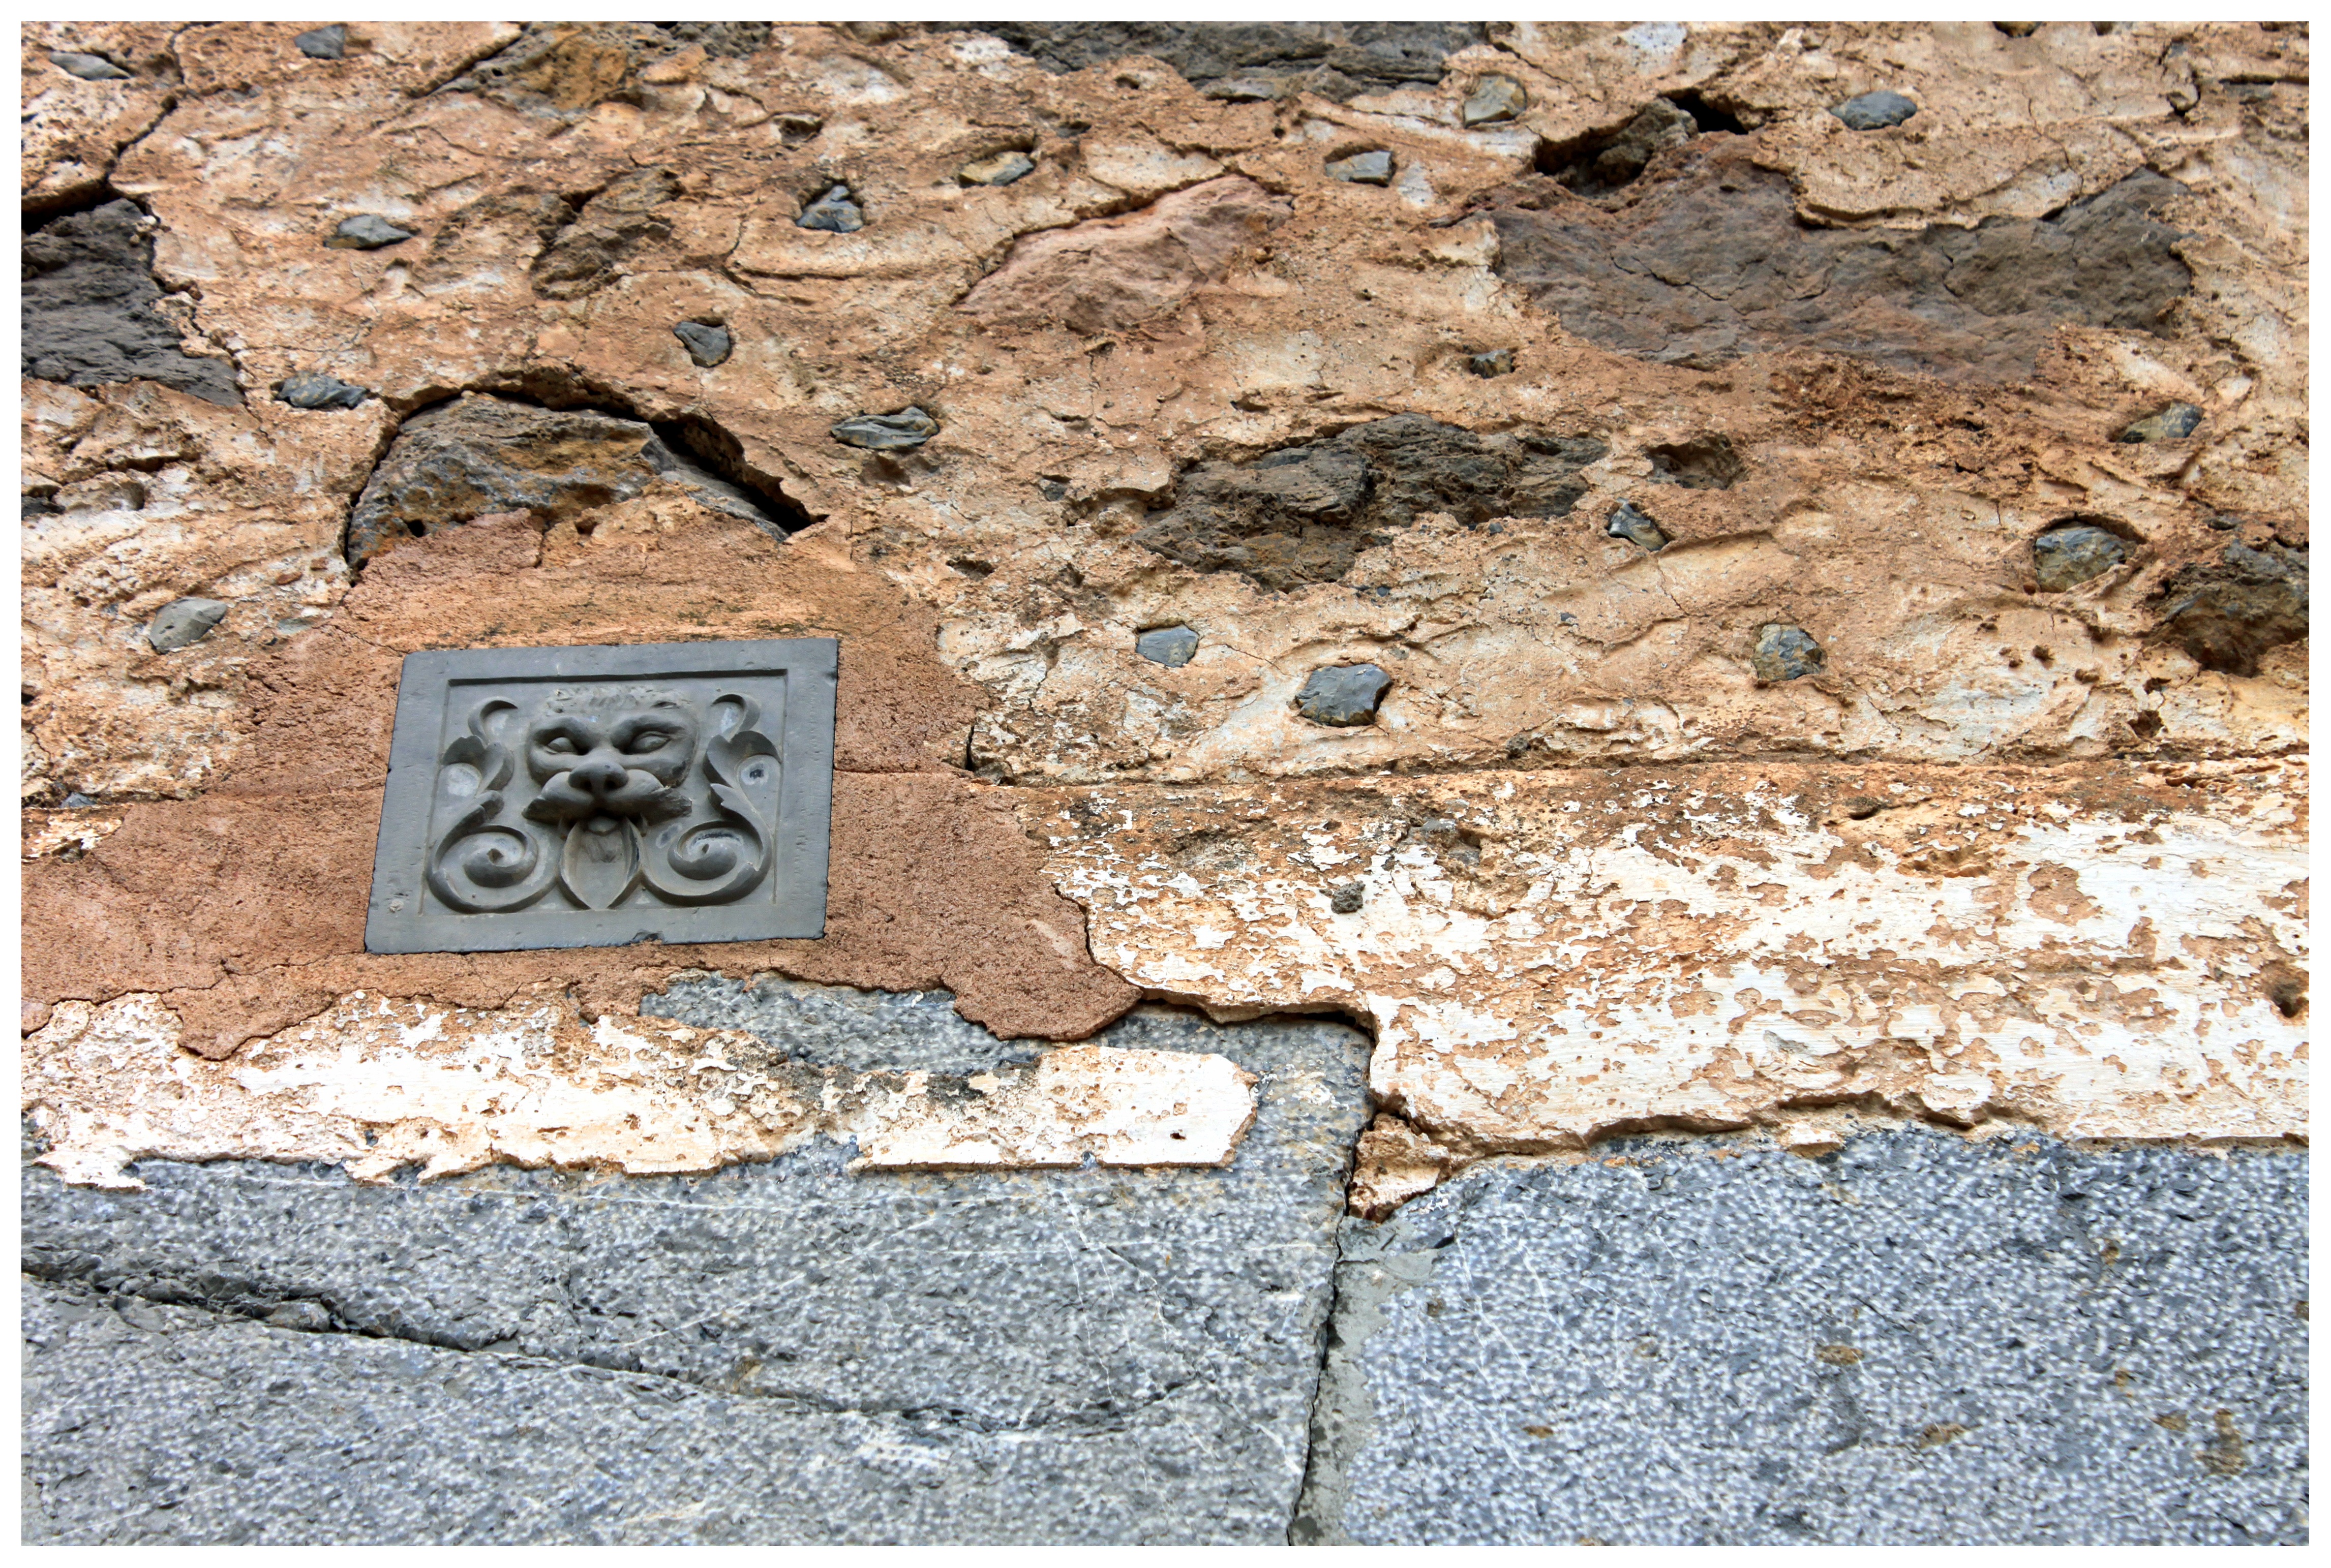
rock, wood, animal, wall, soil, facade, stone wall, brick, lion, material, emblem, geology, figure, masonry, flooring